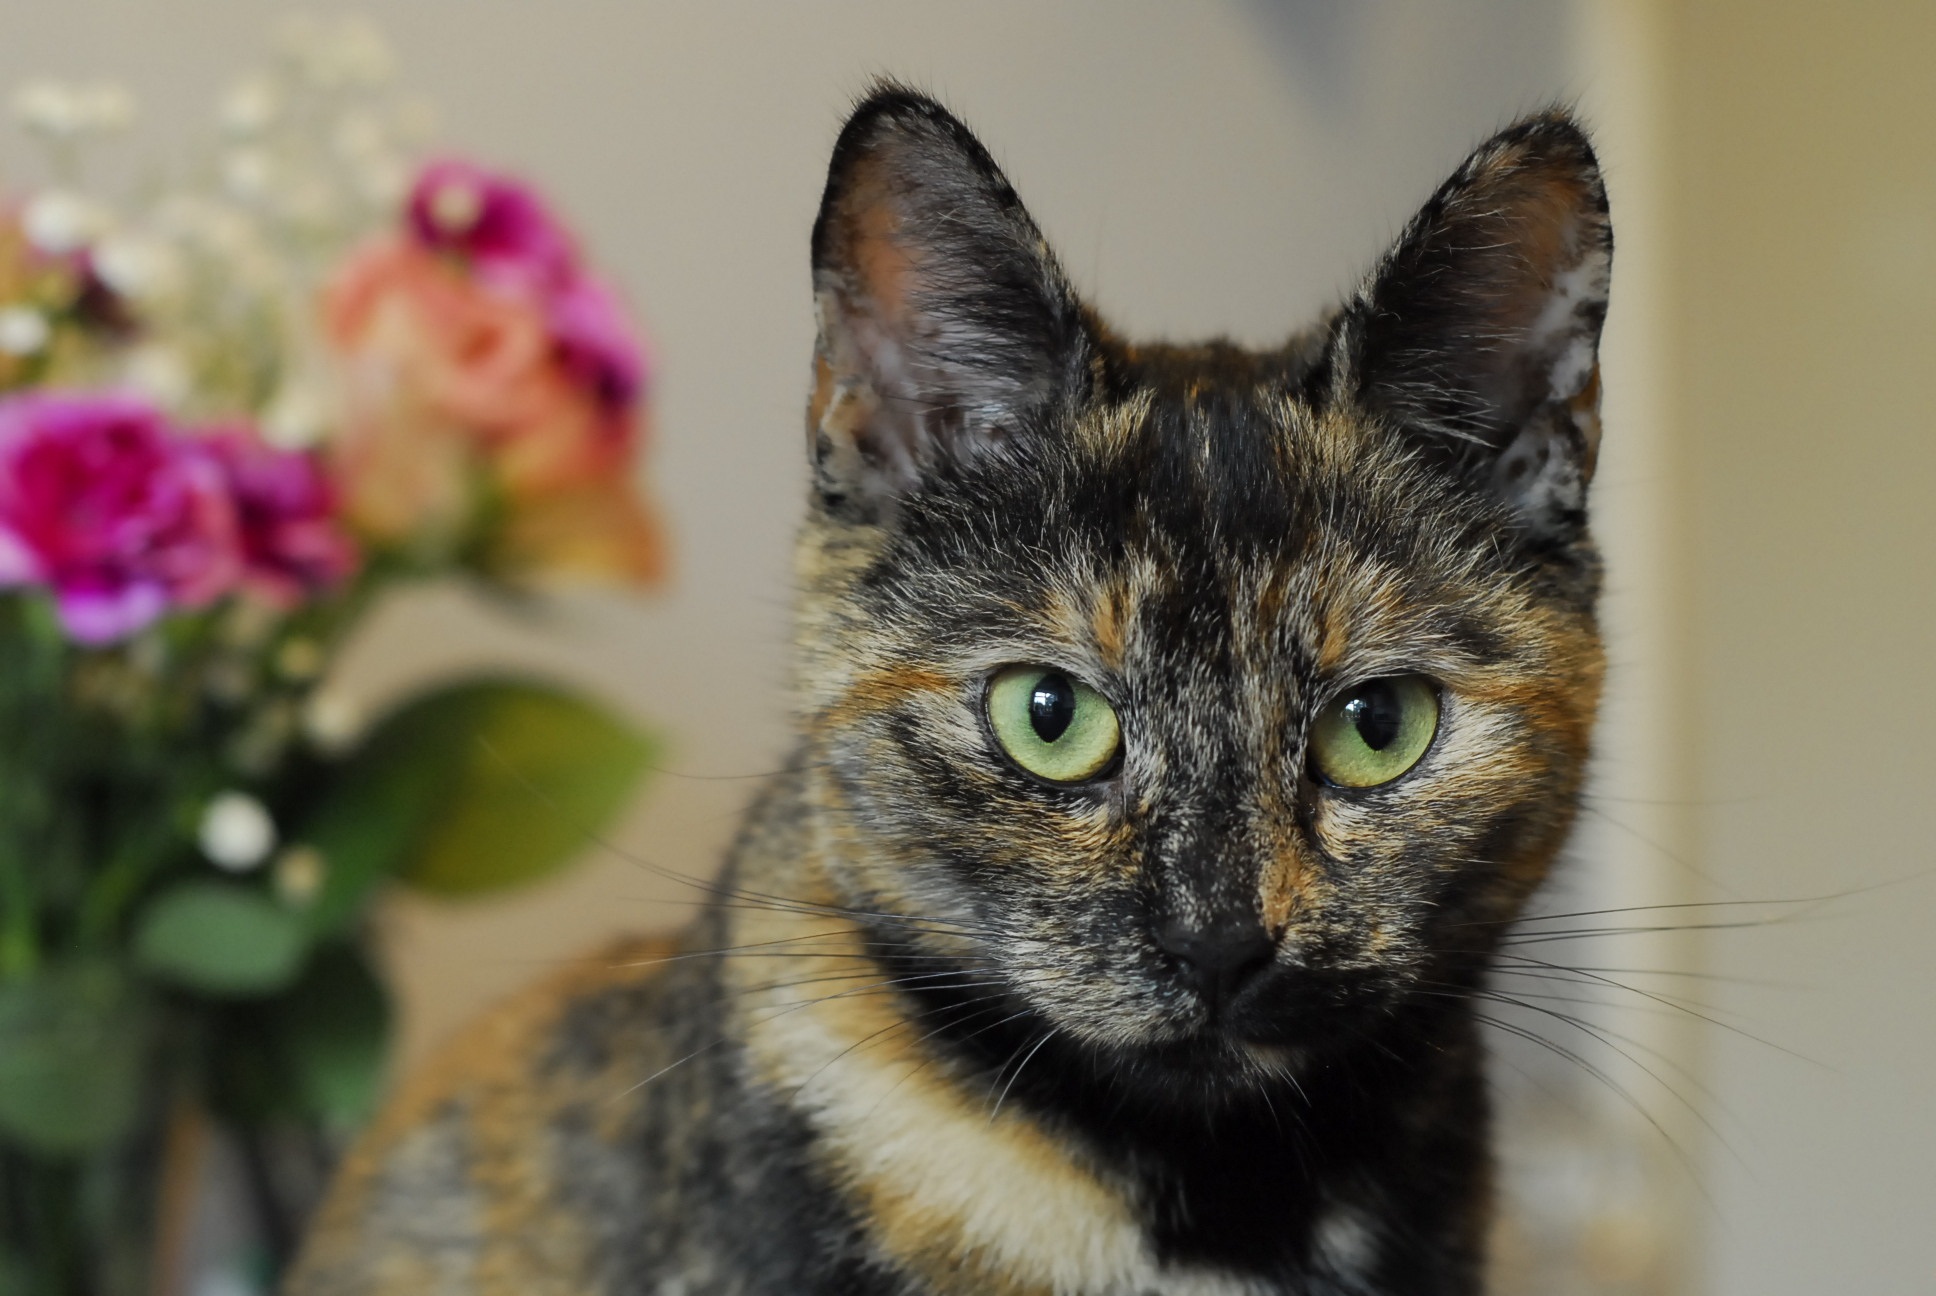
flower, kitten, cat, mammal, fauna, close up, whiskers, eye, ears, vertebrate, tortoiseshell, small to medium sized cats, cat like mammal